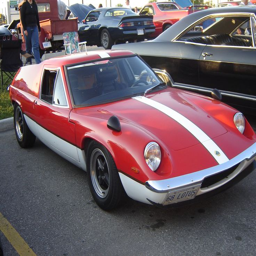
... some of the old cars of my dreams